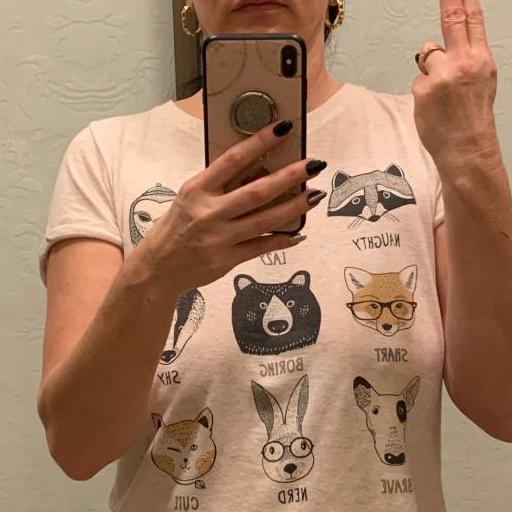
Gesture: no_gesture